Walter J. Squire House

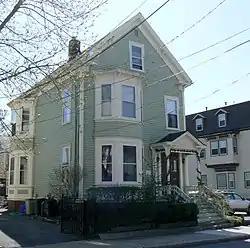

The Walter J. Squire House in Somerville, Massachusetts is a well-preserved transitional Italianate/Queen Anne house. The basic -story, front-gable, three-bay side entrance layout was fairly typical for Italianate houses in the city, as are the paired cornice brackets and hoods over the windows. The porch, however, has Queen Anne elements, including turned posts and the rising sun motif on its gable.